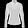
Label: Shirt